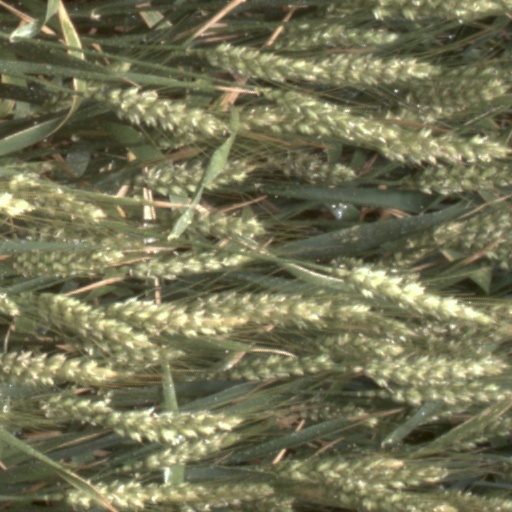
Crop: wheat